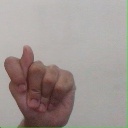
अक्षर: ट